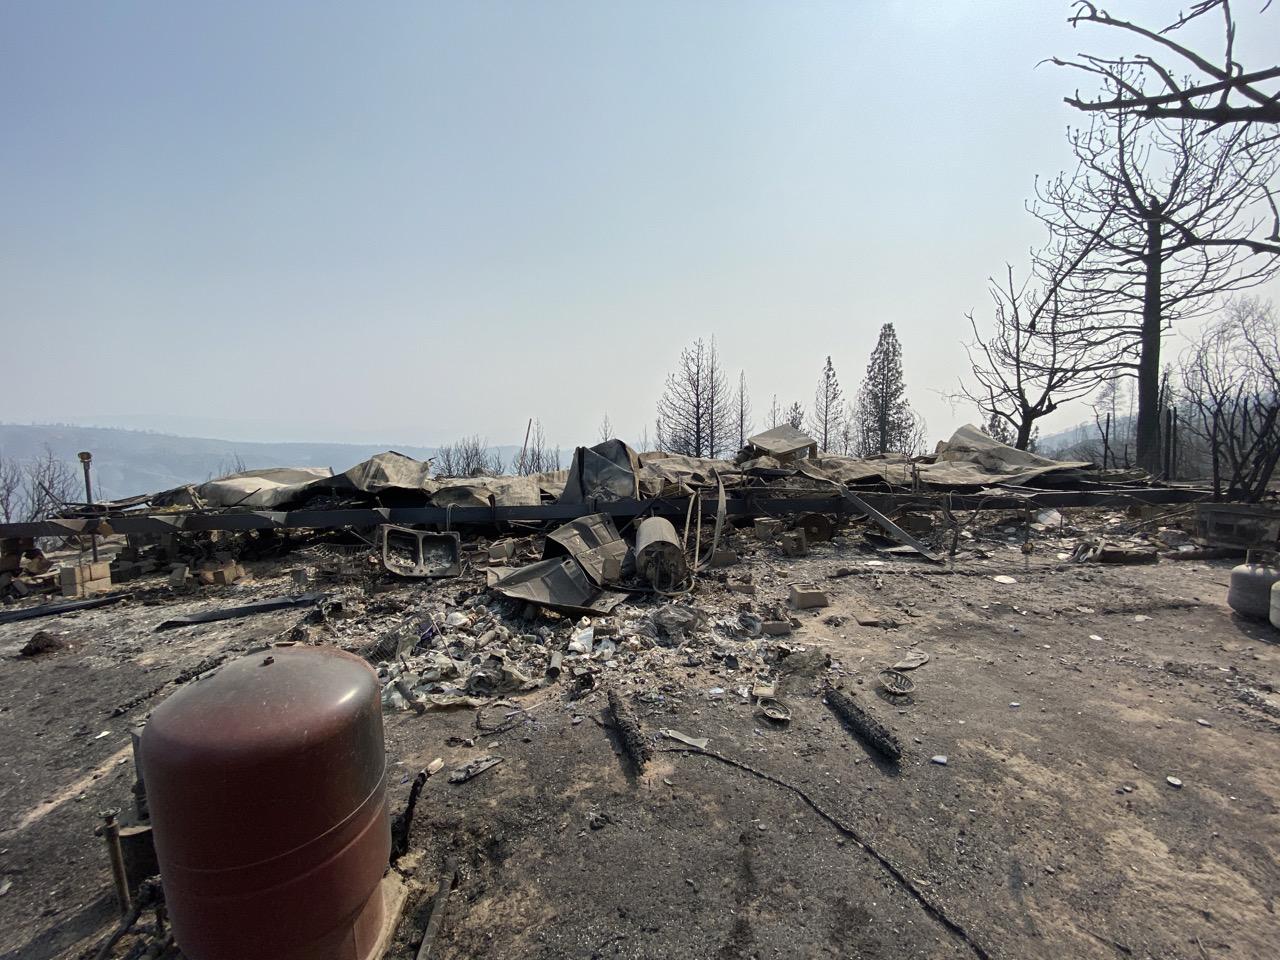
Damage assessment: destroyed